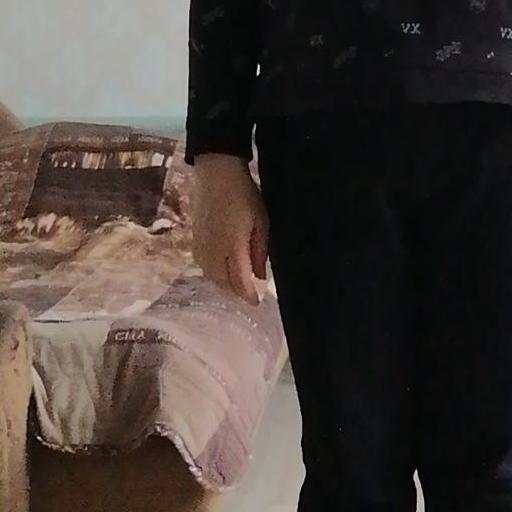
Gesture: no_gesture